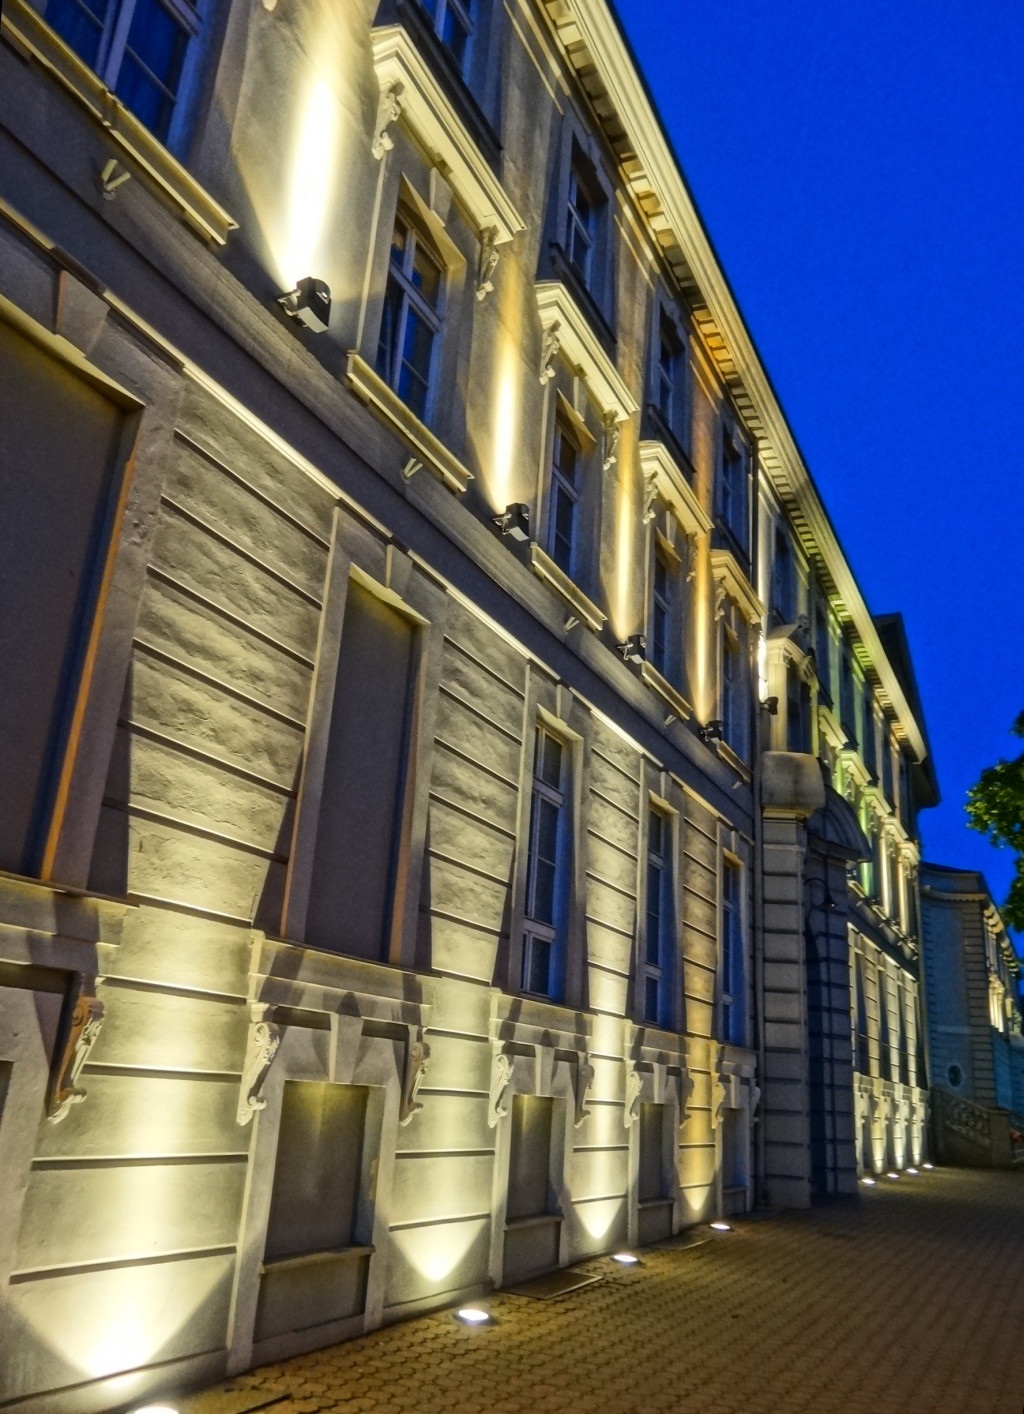
architecture, street, house, building, skyscraper, downtown, landmark, facade, church, exterior, interior design, catholic, basilica, condominium, urban area, bydgoszcz, vincent de paul